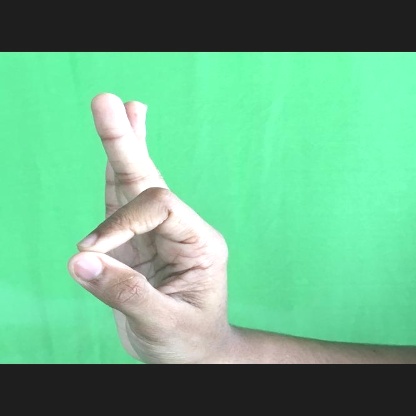
Mudra: Aralam